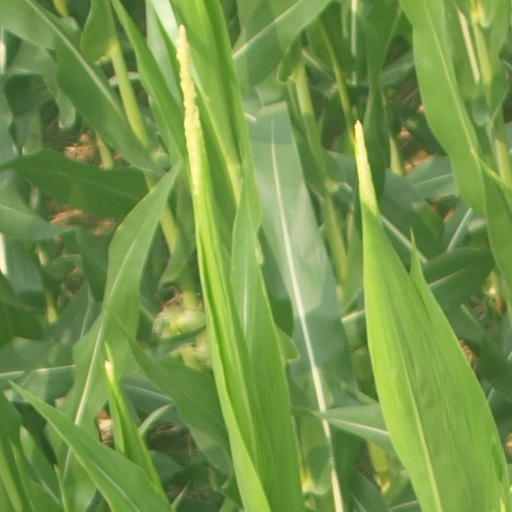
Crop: maize; corn